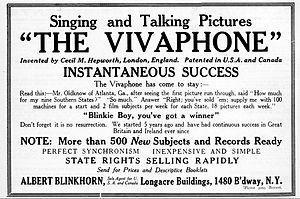
La dénomination son sur disque est un terme forgé dans les années 2000 par des historiens du cinéma pour relater une histoire jusque-là occultée du cinéma sonore. Elle s'applique à des techniques variées de synchronisation d'un appareil de visionnement de films, tel que le kinétoscope avec Dickson Experimental Sound Film, première expérience du genre, due à Thomas Edison, ou plus tard le cinématographe, le chronophone et d'autres procédés, avec un appareil de lecture de cylindres ou de disques de cire, tel que le phonographe, le gramophone, ou le berlinophone, ainsi qu'aux films sonores correspondants, tels les phonoscènes de Gaumont. Le couplage des deux appareils étant approximatif au début du procédé, et les séances émaillées d'incidents techniques qui le dévalorisaient aux yeux et surtout aux oreilles du public. Le Vitaphone de 1926 régla ce problème du son sur disque, mais fut balayé par l'invention du son sur film par piste optique puis par piste magnétique. La dénomination voulait ainsi différencier les deux époques.